Free people of color

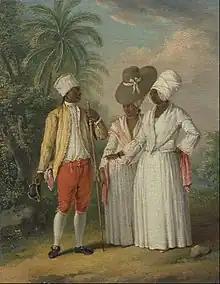
"Free West Indian Dominicans", c. 1770

There was relatively little manumission of slaves until after the revolution. Throughout the slave societies of the Americas, some slave owners took advantage of the power relationships to use female slaves sexually; sometimes they had extended relationships of concubinage. However, in the Thirteen Colonies, the children of these relationships were not usually emancipated.